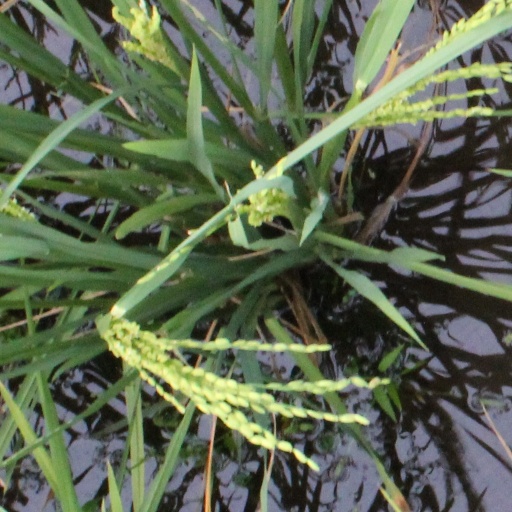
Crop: rice